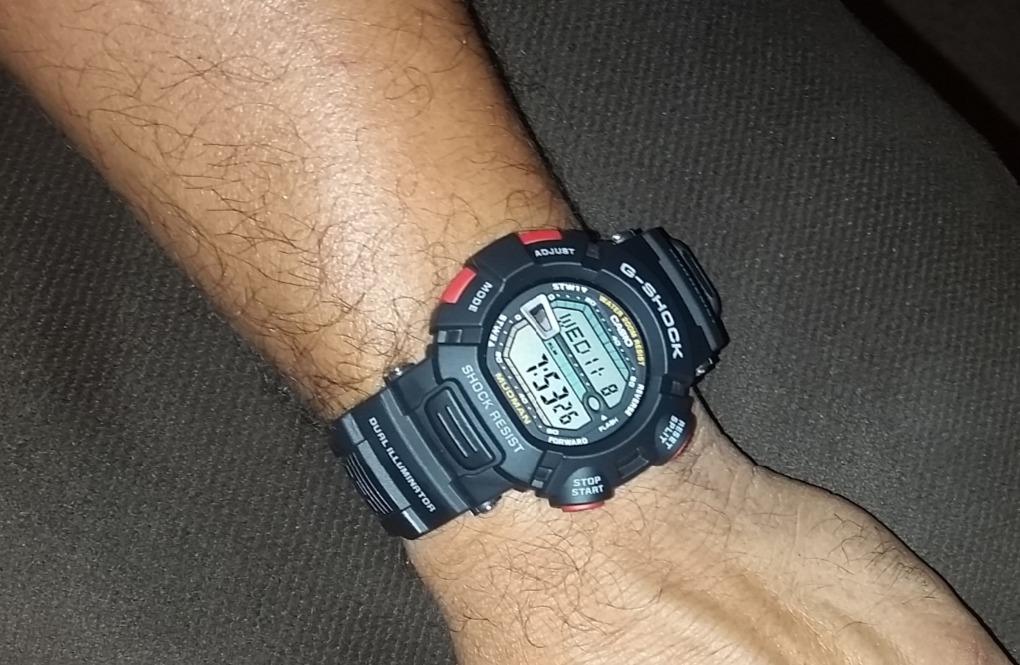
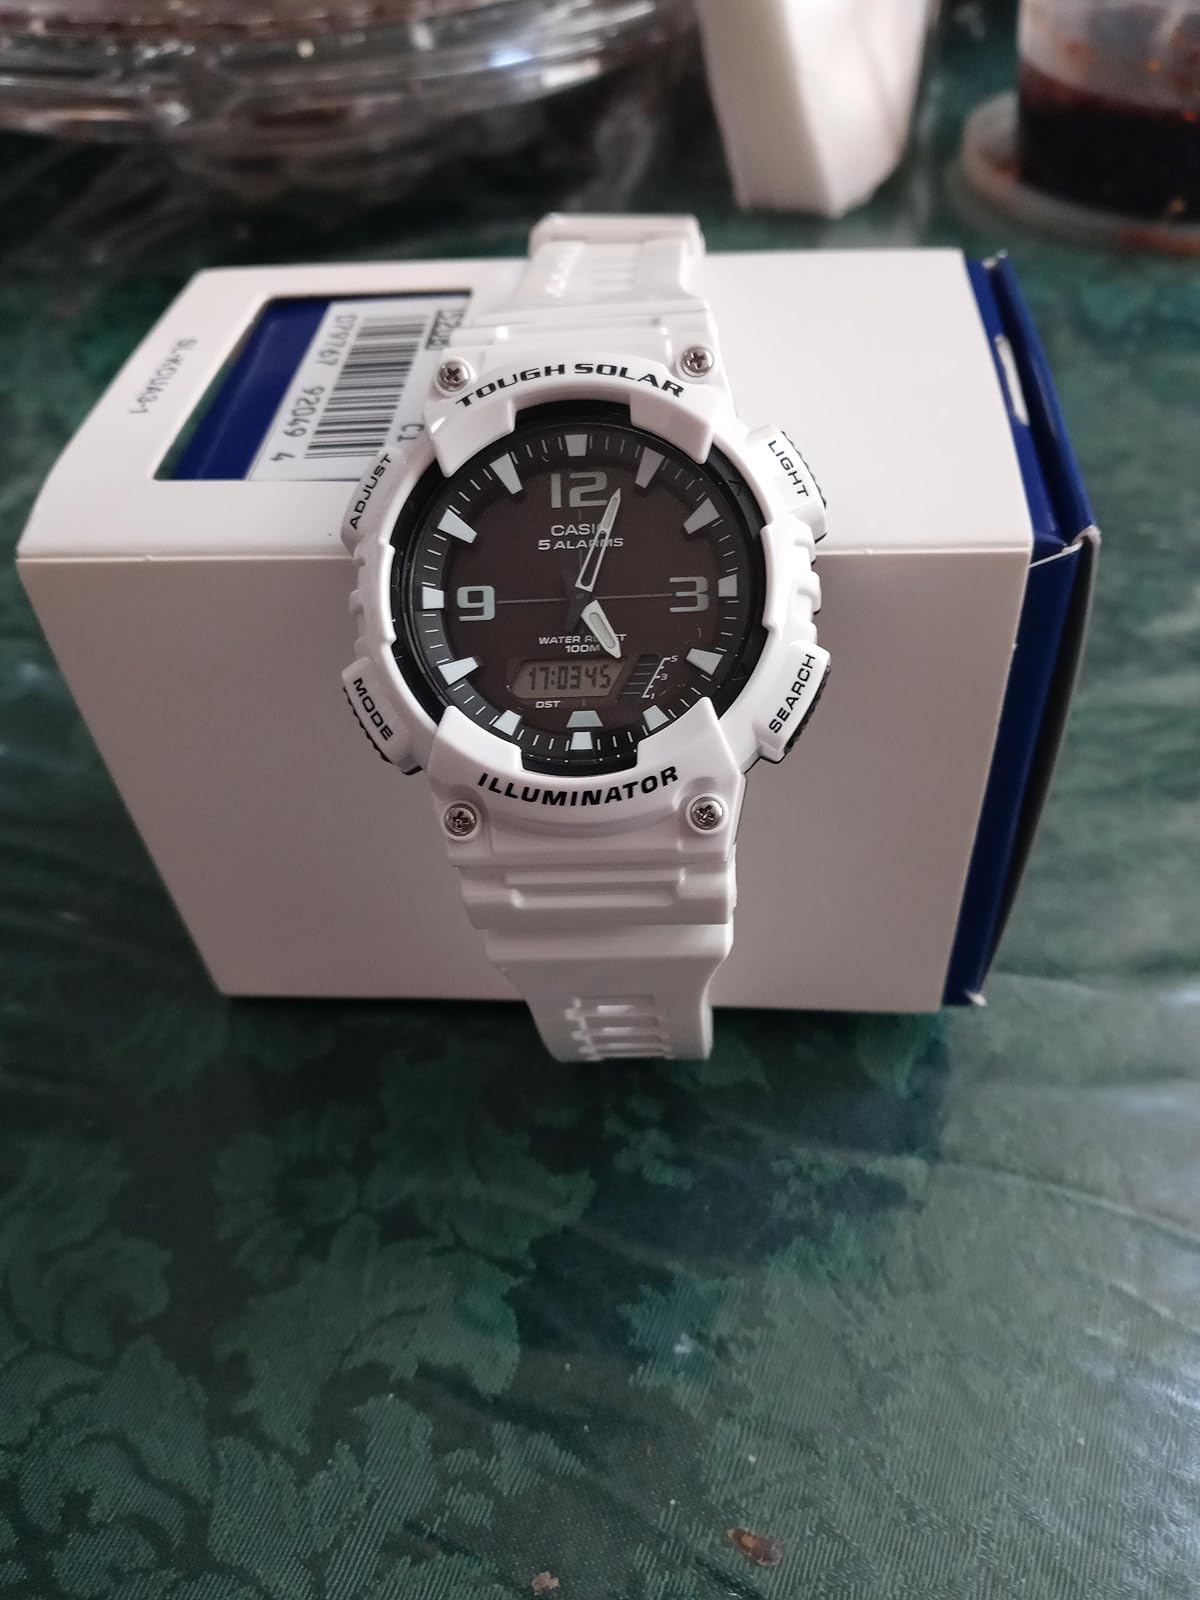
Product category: accessories_watch
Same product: no